Troy von Balthazar

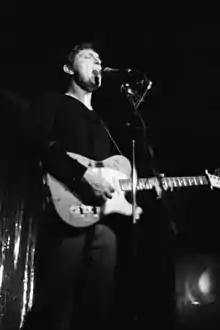
Onstage in Berlin, 2009

In 2010, he and his former bandmates reactivated Chokebore to play European shows during the month of February, then some festivals during the summer.